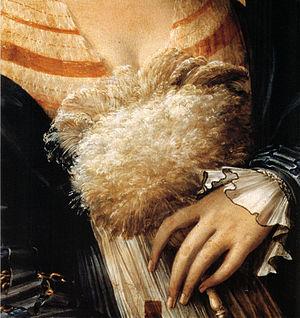
Esclave turque est une peinture à huile sur bois, réalisée par Parmigianino, conservée à la Galerie nationale de Parme en Italie.